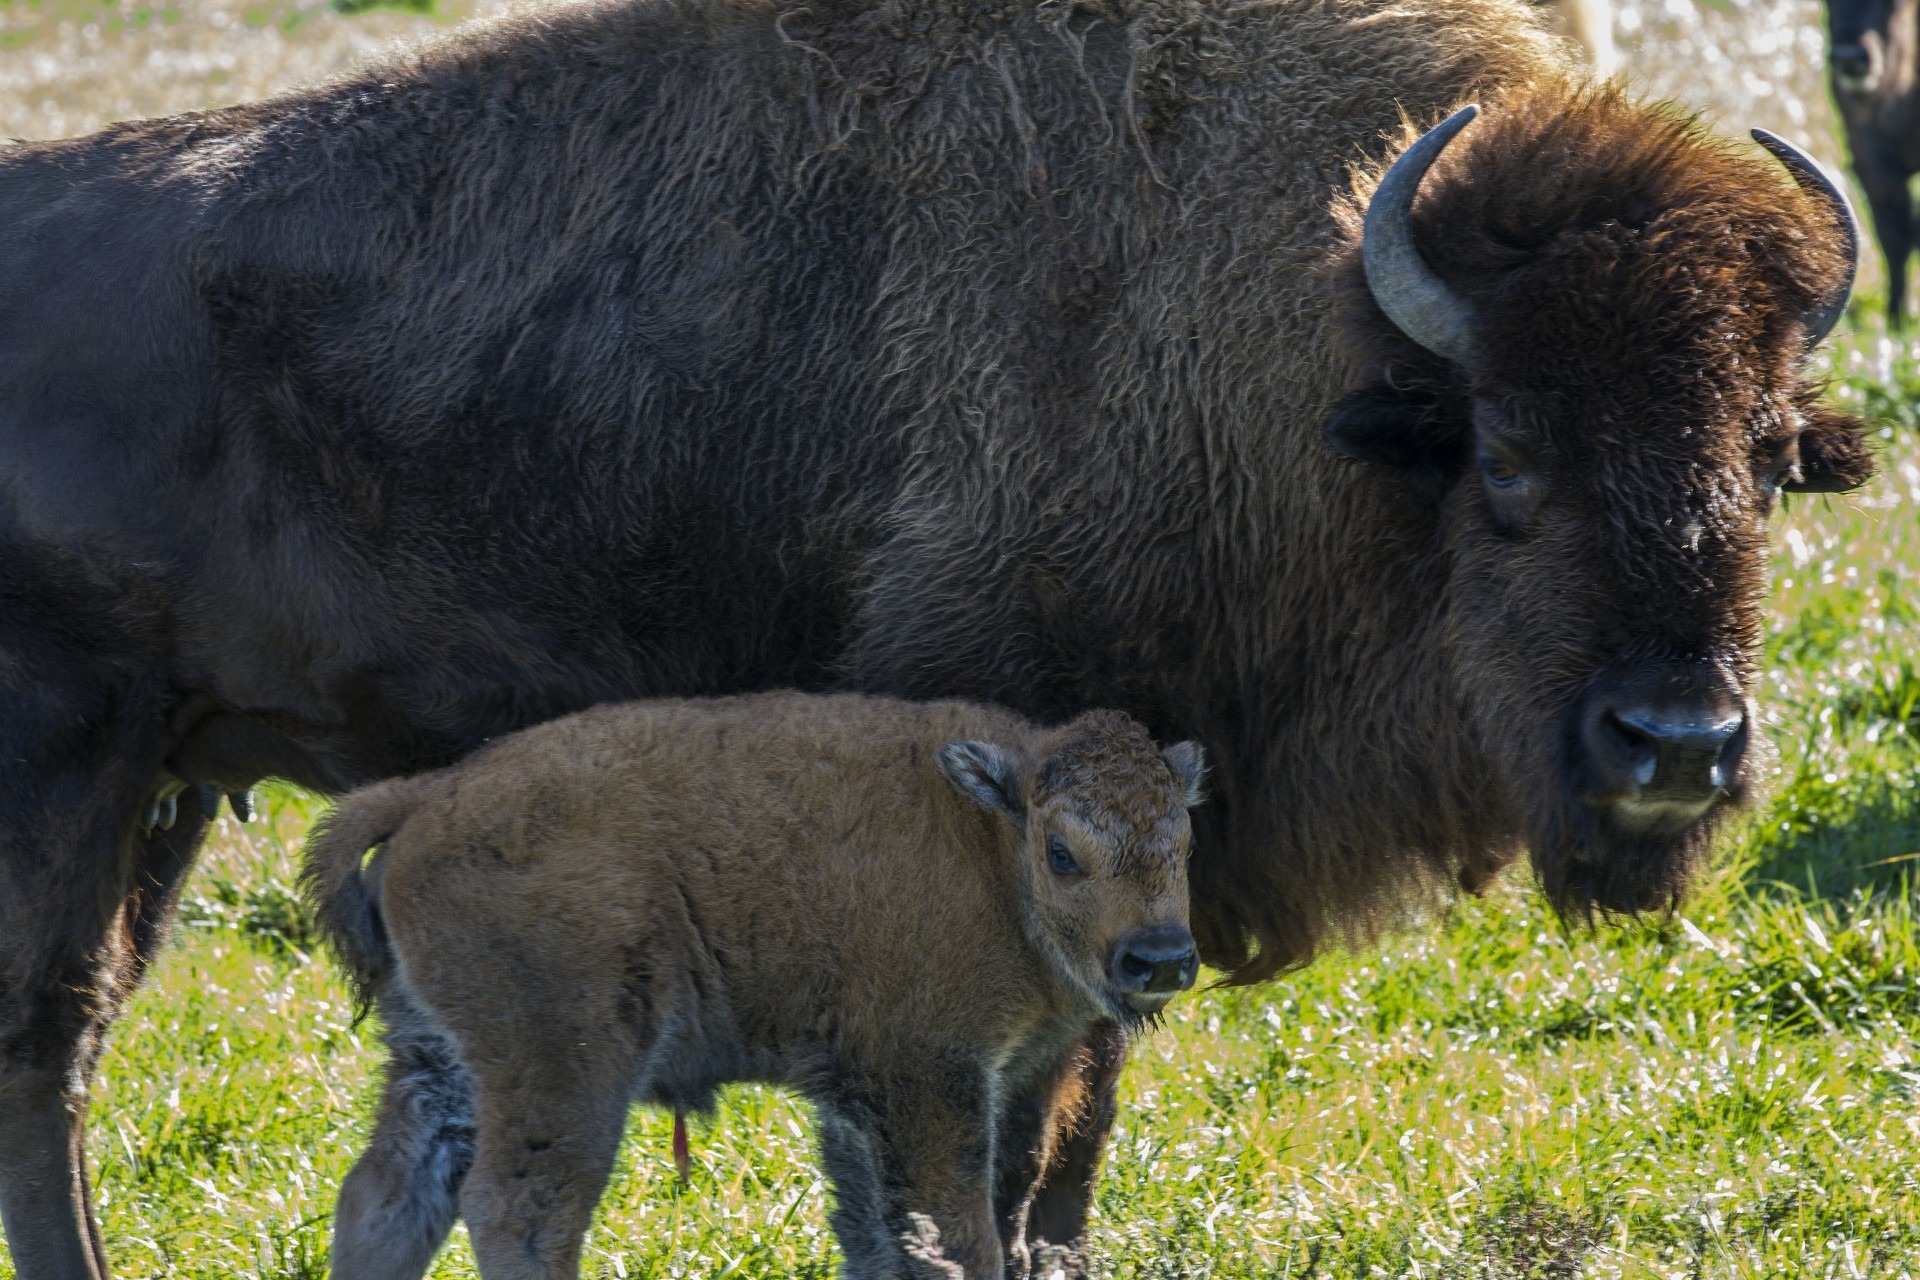
grass, field, farm, animal, wildlife, rural, pasture, grazing, mammal, baby, fauna, calf, vertebrate, bison, buffalo, cattle like mammal, cow goat family, muskox